Spanish Air and Space Force

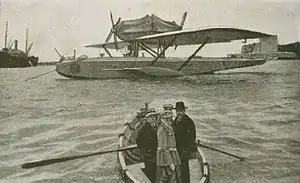
The "Plus Ultra" at Palos de la Frontera

Hot air balloons have been used with military purposes in Spain as far back as 1896. In 1905, with the help of Alfredo Kindelán, Leonardo Torres Quevedo directed the construction of the first Spanish dirigible in the Army Military Aerostatics Service, created in 1896 and located in Guadalajara. The new airship was completed successfully in 1908 and, named 'Torres Quevedo', made numerous test and exhibition flights.